Wojciech Szkudlarczyk

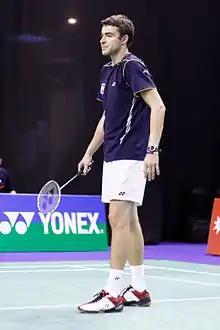

Wojciech Szkudlarczyk (born 8 January 1986 in Poznań) is a Polish badminton player.